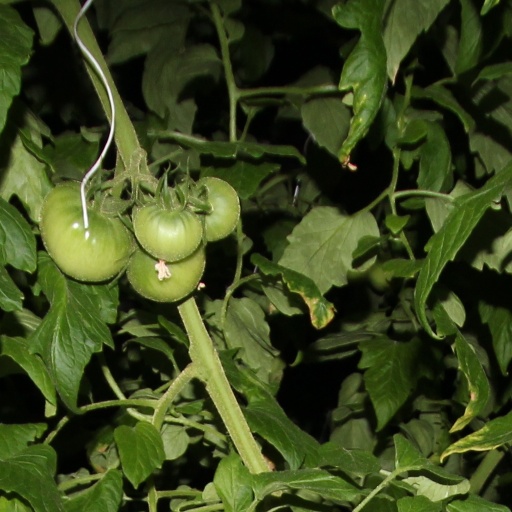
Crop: tomato